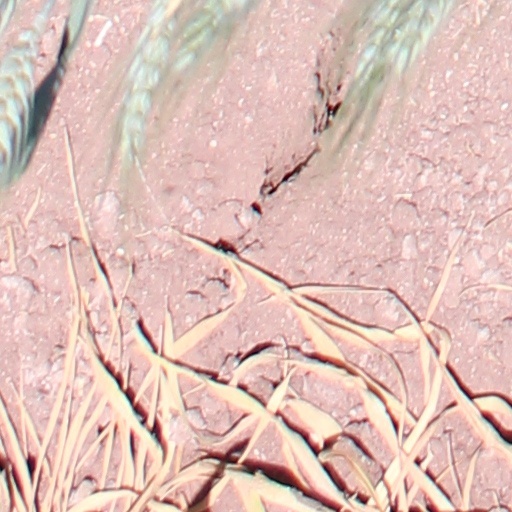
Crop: wheat